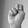
ASL letter: N